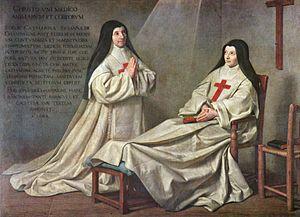
L'expression « société d'Ancien Régime » désigne dans cet article le mode d'organisation sociale qui a prévalu dans le royaume de France de la fin du XVIᵉ siècle à la fin du XVIIIᵉ siècle. L'Ancien Régime est en effet le nom donné au régime politique de l'histoire de France qui prévalait durant les deux siècles antérieurs à la Révolution française. Alexis de Tocqueville contribue à fixer le terme dans son ouvrage L'Ancien Régime et la Révolution. La plupart des historiens du XIXᵉ siècle font aussi débuter cette période avec l'accession au trône de France d'Henri IV en 1589, qui initie le règne de la branche de Bourbon.
Le site de Port-Royal des Champs est un ensemble constitué des ruines de l’abbaye de Port-Royal, du musée national de Port-Royal des Champs anciennement musée des Granges, et d’un domaine forestier et paysager.